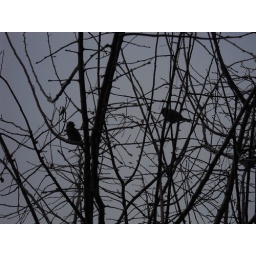
birds in the trees